Luang Wichitwathakan

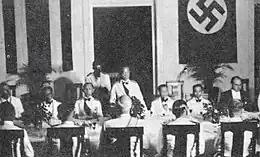
Luang Wichitwathakan (standing in the middle) and German diplomats, 1943

In 1942, Wichitwathakan became Minister of Foreign Affairs under Prime Minister Field Marshal Pibulsongkram and was responsible for negotiating free passage for the invading Japanese army in exchange for maintaining the sovereignty and independence of Thailand. He then assumed the duty of Thai Ambassador to Japan.